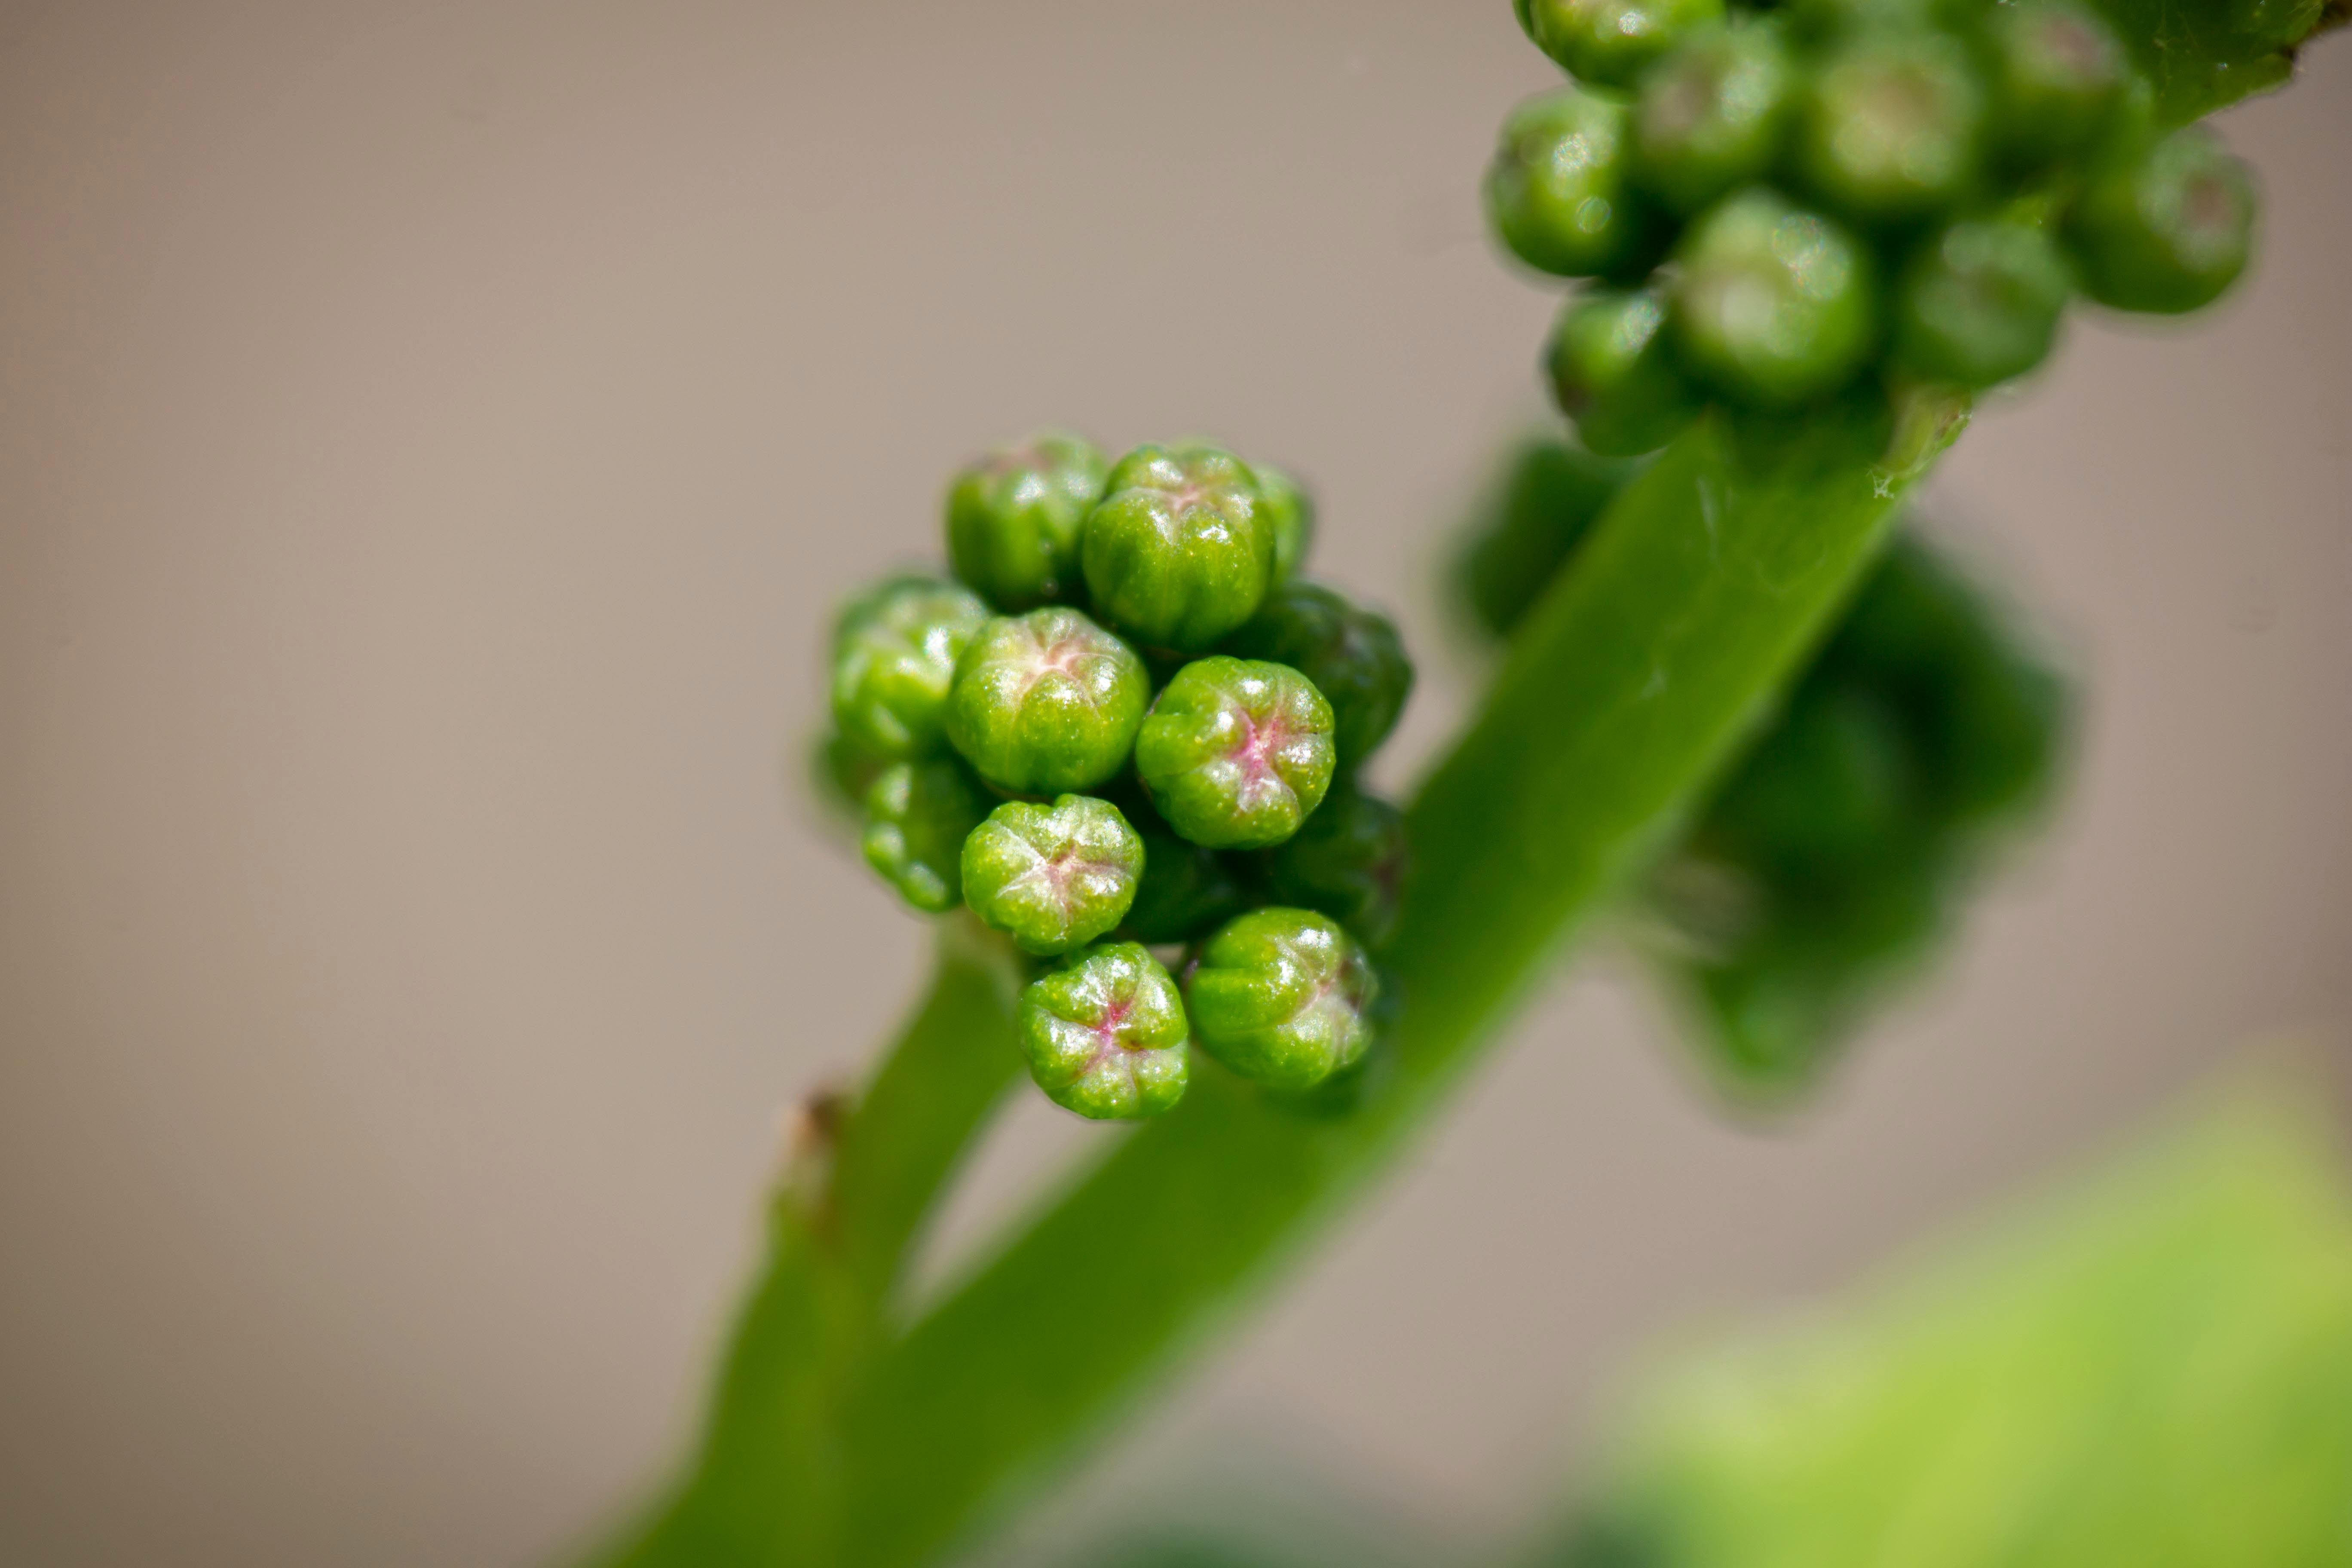
blossom, plant, vine, vineyard, wine, photography, fruit, leaf, flower, young, food, green, produce, vegetable, botany, flora, wildflower, close up, vines, grapes, macro photography, winegrowing, rebstock, flowering plant, green grapes, plant stem, land plant